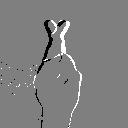
ASL letter: r